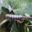
Label: caterpillar